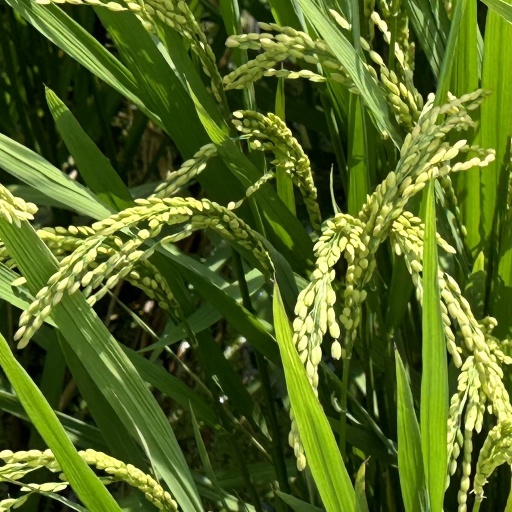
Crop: rice